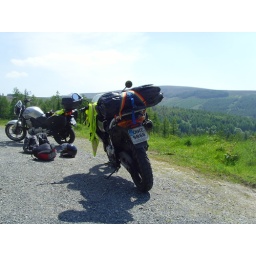
Our bikes in the mountain forest